Twentynine Palms, California

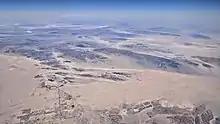
Aerial view of Twentynine Palms from the south, with Mojave Desert behind

"The Desert Trail" newspaper in Yucca Valley is published weekly. "The Sun Runner Magazine of California Desert Life and Culture" is published bi-monthly.